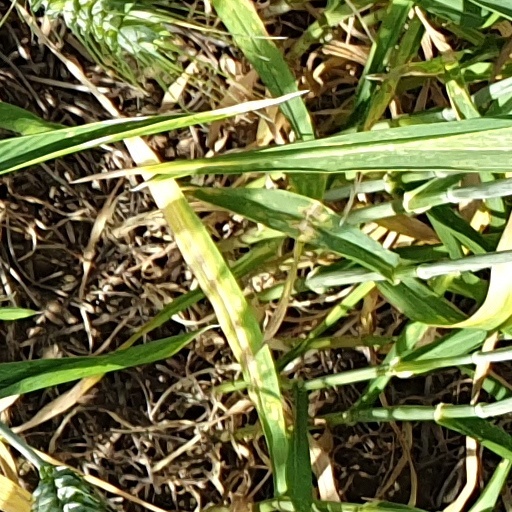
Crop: wheat